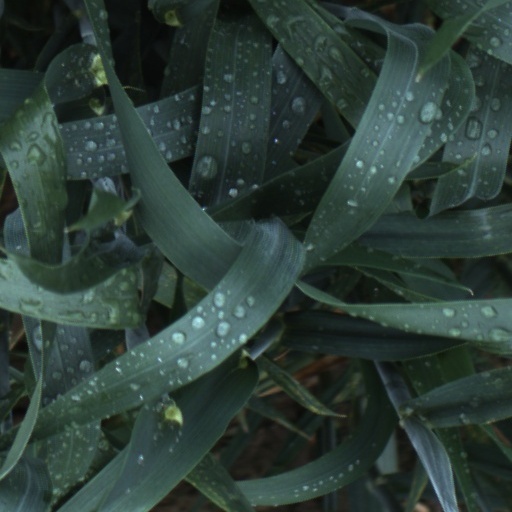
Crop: wheat